Nutter's Battery

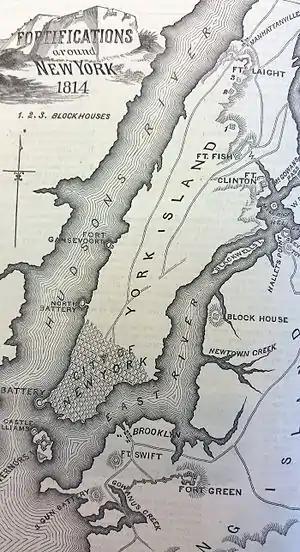
Manhattanville forts

Nutter's Battery is a scenic overlook in the North Woods of Central Park in Manhattan, New York City, overlooking the Harlem Meer to the north. The battery was built during the War of 1812 as a small part of an extensive system of fortification intended to defend against a British invasion from the north. After the war, the wall fell into ruin and eventually disappeared. The Parks Department built a low wall in 1945 to mark the spot, and the Central Park Conservancy rebuilt the wall in 2014, adding paths and planting. The battery was named after Valentine Nutter, who owned the surrounding property.